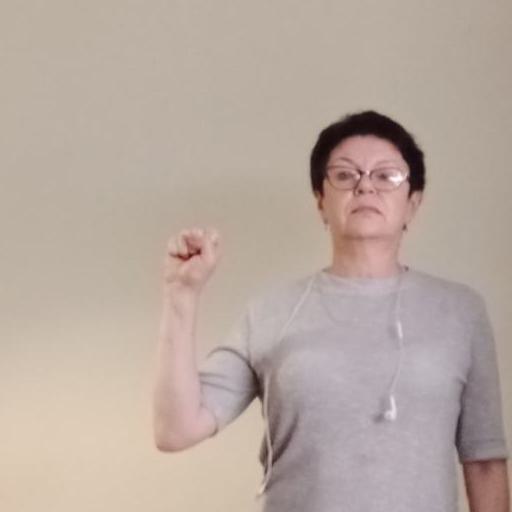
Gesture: fist